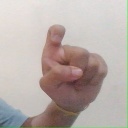
अक्षर: इ